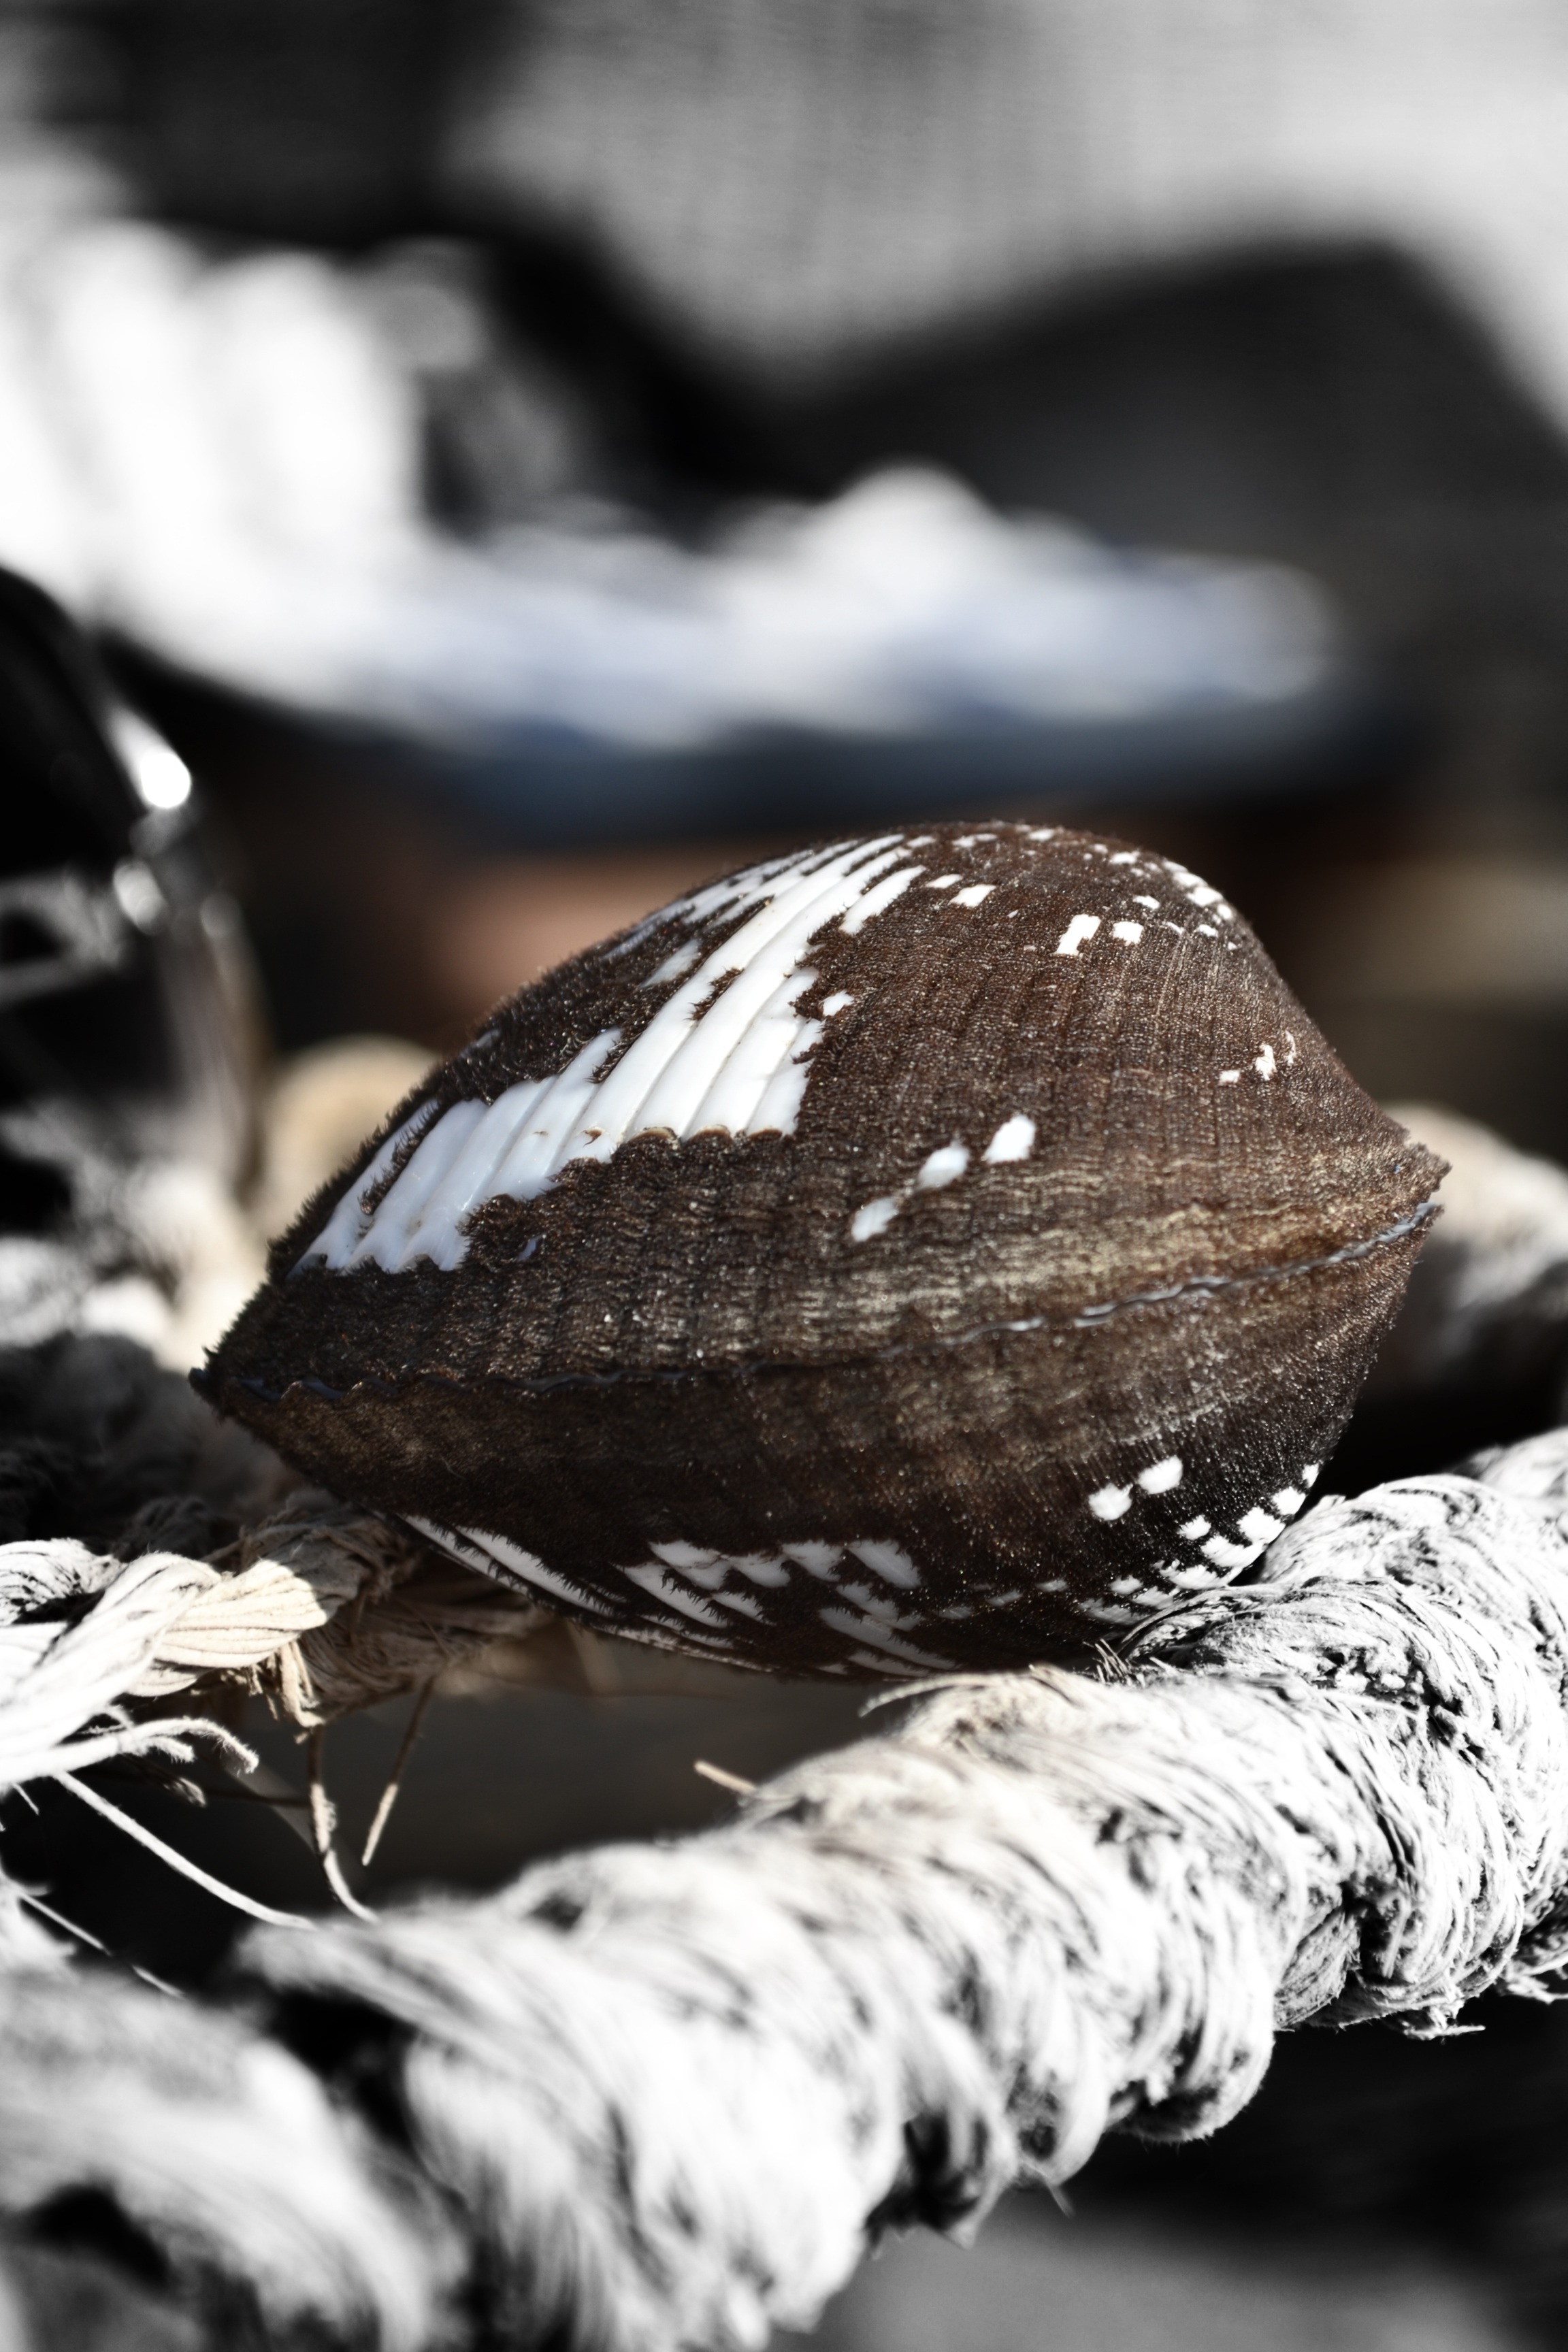
hand, sea, nature, rock, snow, winter, black and white, sun, white, photography, leaf, photo, black, monochrome, close up, egypt, holidays, macro photography, monochrome photography, the red sea